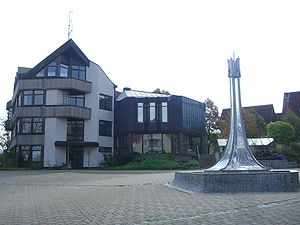
Eckental
Rådhuspladsen og bagsiden af rådhuset i Eschenau.
Eckental er en købstad i Landkreis Erlangen-Höchstadt i Regierungsbezirk Mittelfranken i den tyske delstat Bayern. Kommunen blev dannet ved en kommunalreform i 1972 ved en sammenlægning af flere tidligere selvstændige kommuner.